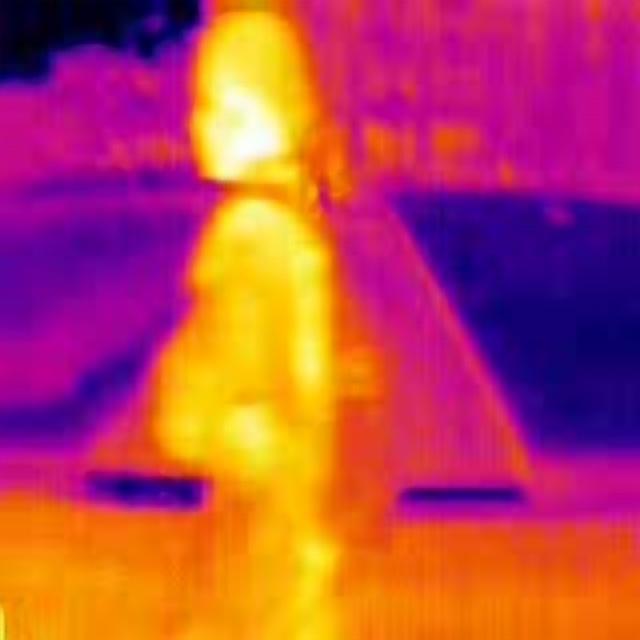
Detected objects:
label: person